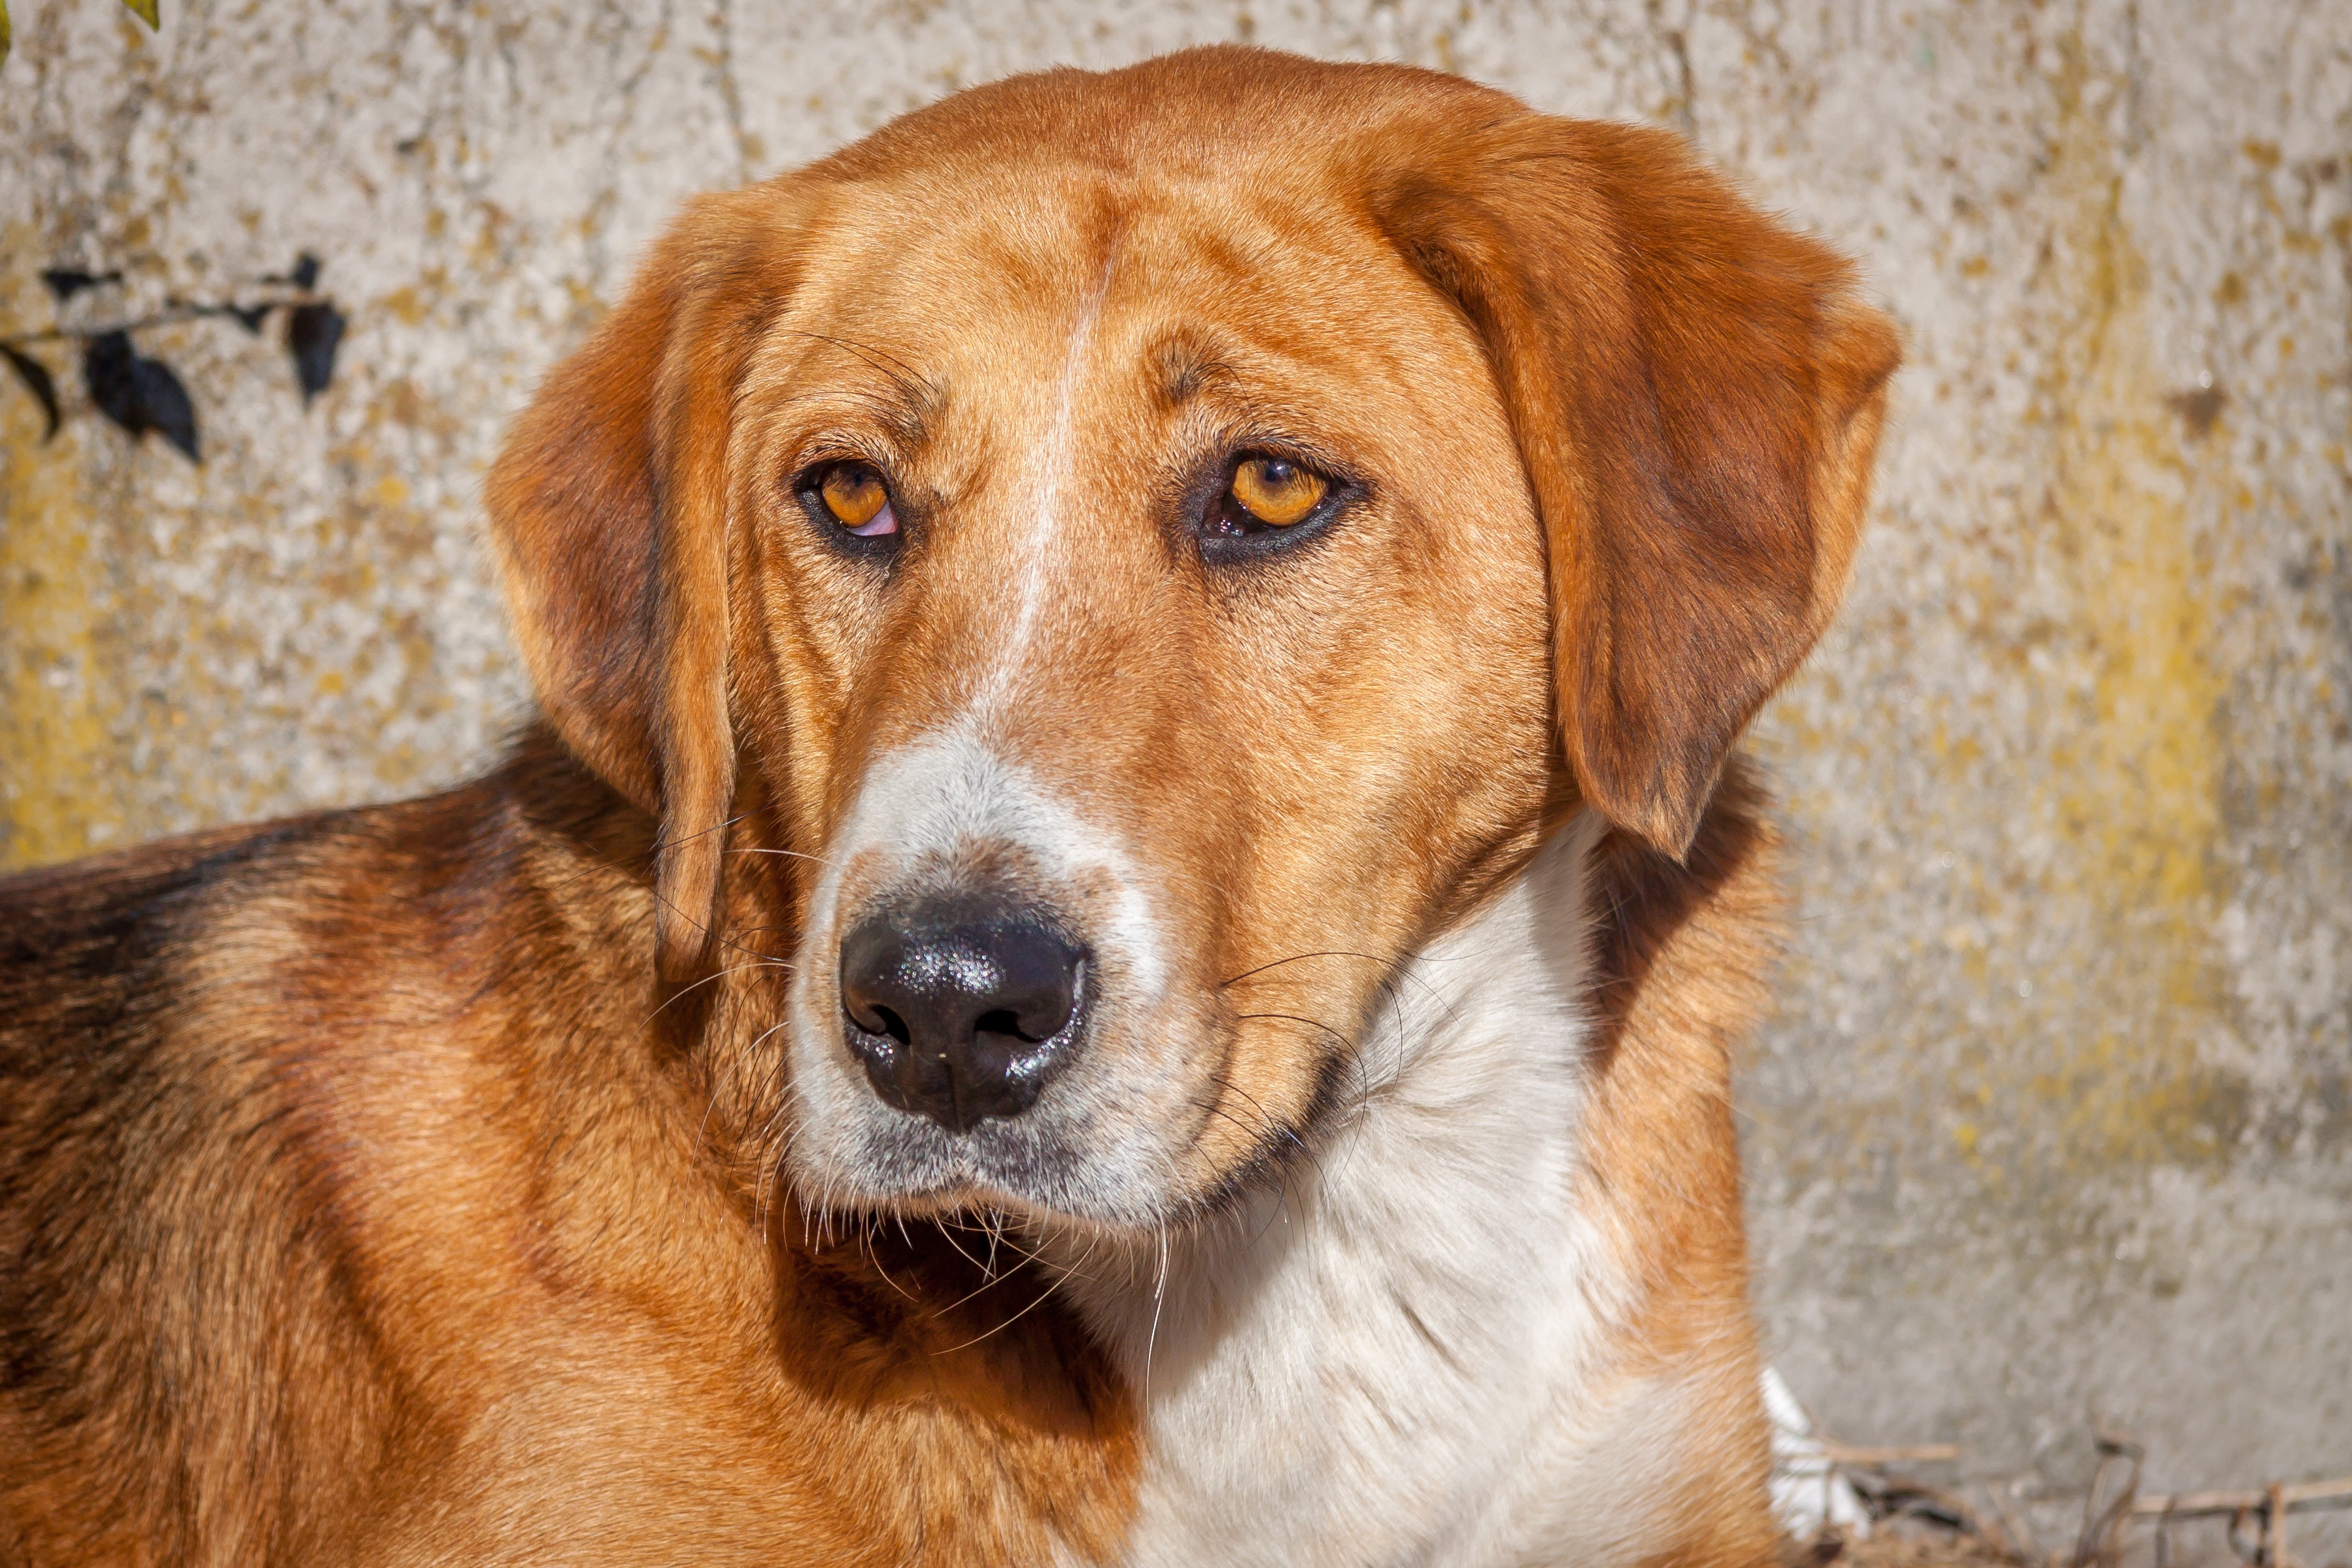
sweet, puppy, dog, cute, looking, love, pet, orange, portrait, mammal, friendship, friend, hound, eyes, best, animals, vertebrate, beautiful, dog breed, breed, doggy, companion, cute animals, animal shelter, street dog, dog like mammal, coonhound